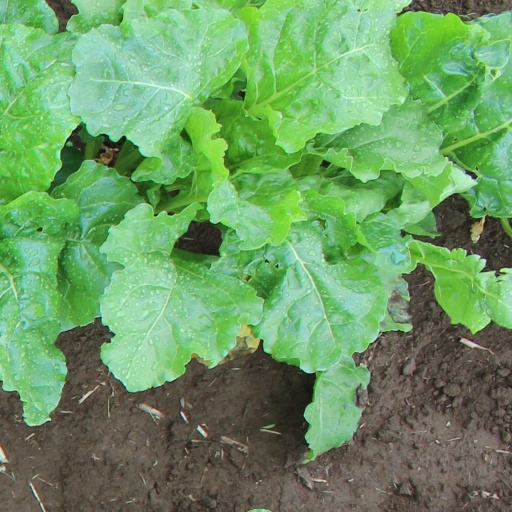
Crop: sugar beet